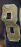
Number: 8